Johannes Kayser

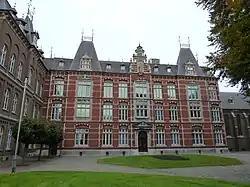
The International Museum for Family History (also known as The Ursuline Convent)

Johannes Hermandus Julius (Johan) Kayser (Harlingen, 11 November 1842 - 's-Hertogenbosch, 15 March 1917) was a Dutch architect, who was primarily engaged with the construction of churches. Apart from this he also designed schools and abbeys and oversaw many restoration projects.